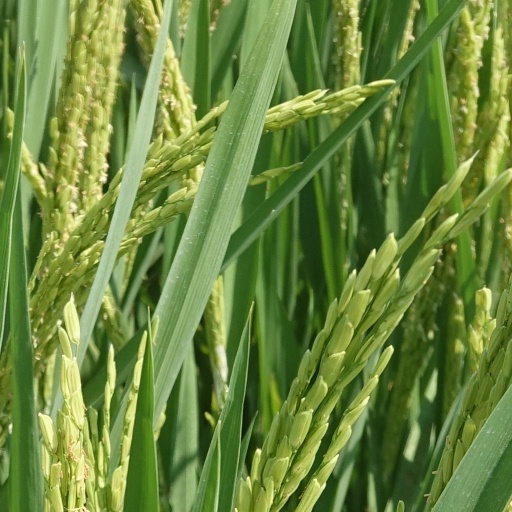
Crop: rice